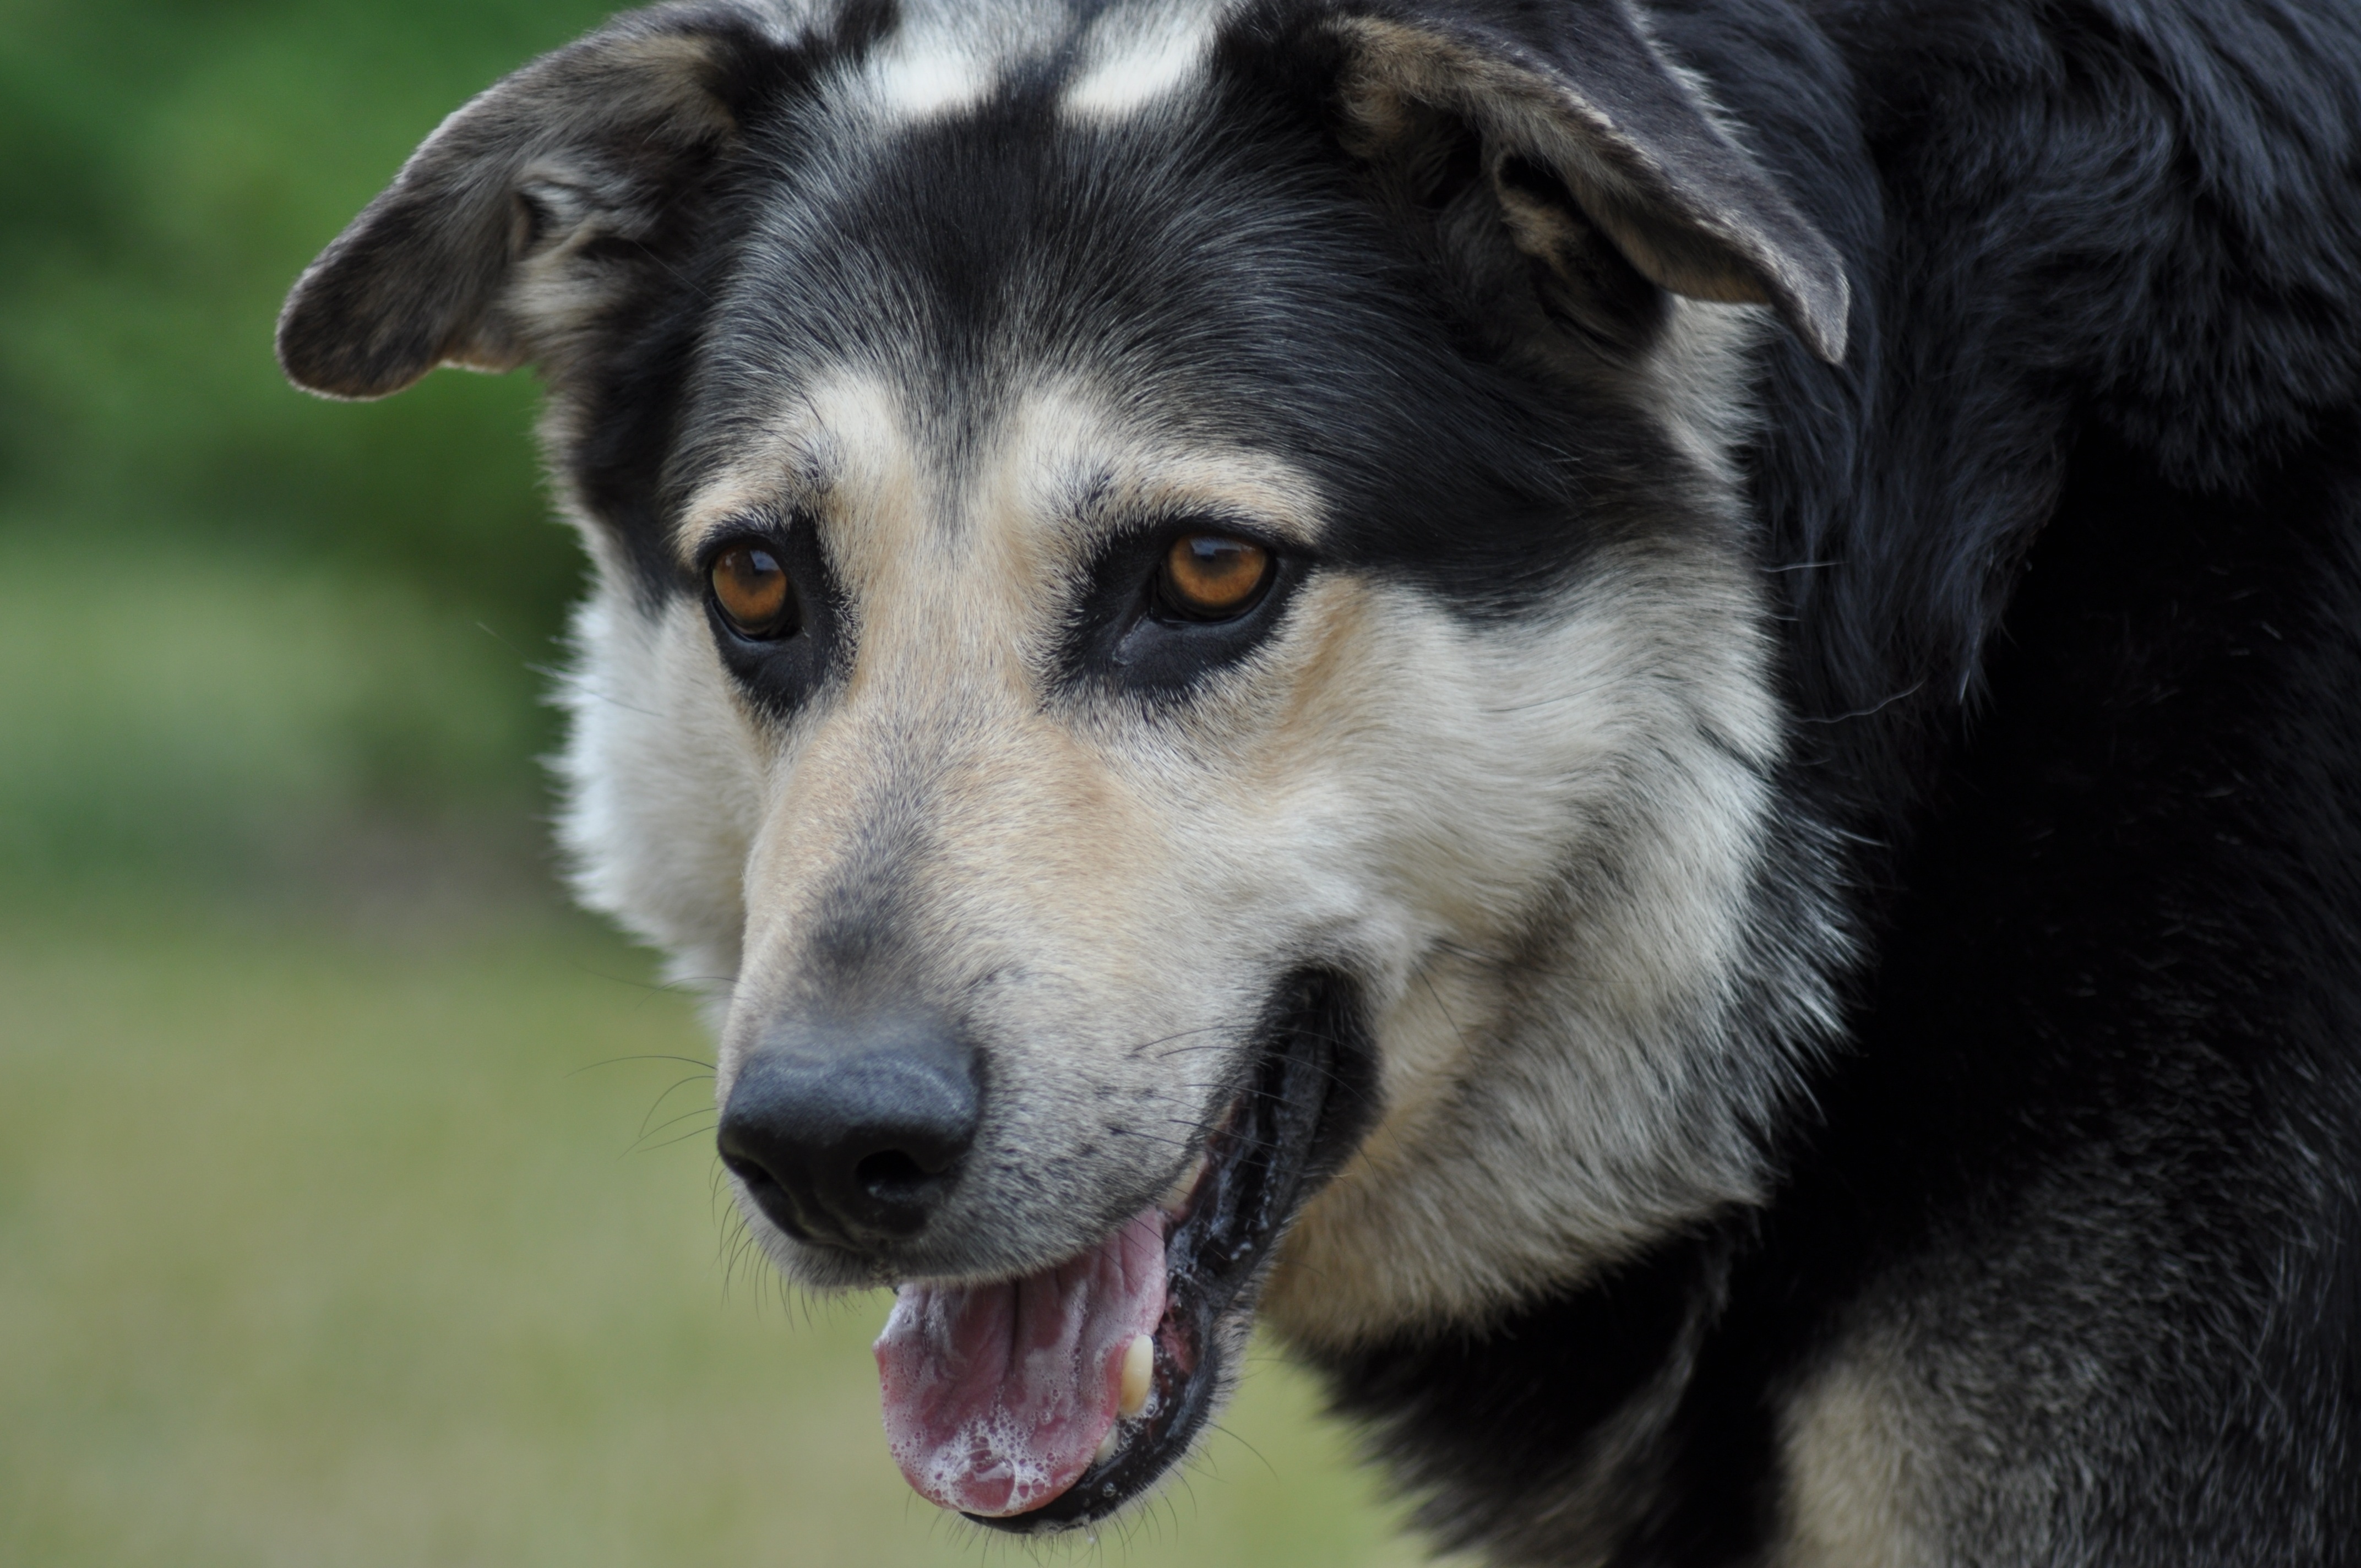
dog, animal, pet, sight, mammal, snout, happy, animals, vertebrate, dog breed, breed, doggy, spacer, siberian husky, alaskan malamute, dog like mammal, saarloos wolfdog, wolfdog, carnivoran, dog breed group, greenland dog, east siberian laika, dog crossbreeds, native american indian dog